Juan Pablo Duarte

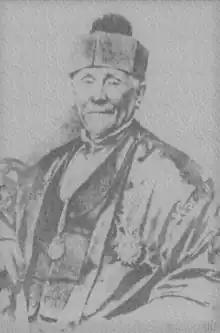
Immediately following Duarte's arrival on the island, tensions arose with the new government, under Tomás Bobadilla (pictured), who intended to seek a protectorate under France.

While these events were taking place, differences within the government continued to develop, as the group of conservatives continued their conspiracies for new protectorate plans. The Trinitarios, motivated by the fear that this situation caused them, requested that Duarte be appointed General in Chief of the Army, as well as other important positions for some Trinitarios. Thanks to the conservative hegemony in the Central Government Board, on March 8 that body had taken the resolution to partially adopt a plan that had been outlined in the capital of Haiti by the consul general of France and several Dominican representatives when they were participating in the Constituent Assembly that had been held as a result of the triumph of the Reform Revolution. The Levausser Plan stipulated the appointment of a French governor as executive of the Dominican State, with which the country would remain in the status of French protectorate. It also stipulated the cession to France in perpetuity of the Samaná peninsula and active aid to France in the event that it decided to reconquer its former colony in the west of the island. The justification for this resolution was based on the Haitian military threat. In the months of March to May, the conservative leaders placed all their expectations on French aid. Sánchez foresaw that several of the conservatives could lose their lives in the movement and warned them of the scope of the plan so that they would have time to seek asylum in the French consulate, as several later did.